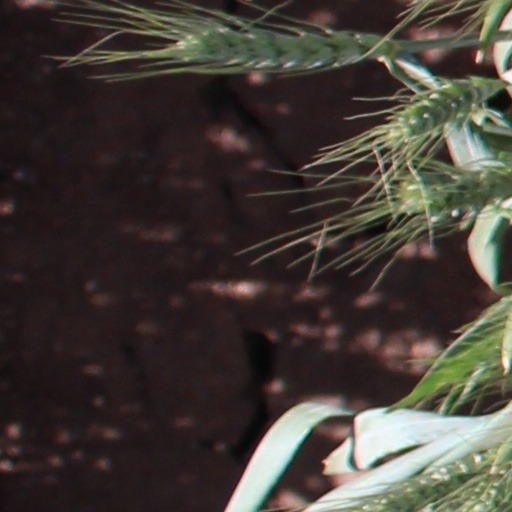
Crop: wheat